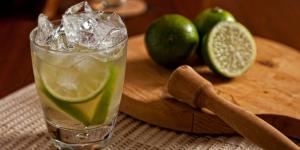
caipirinha con ron